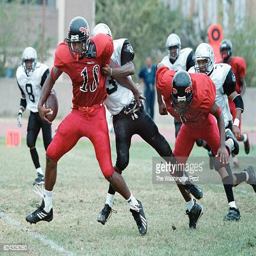
american football player runs for a touchdown in the season opener against school category